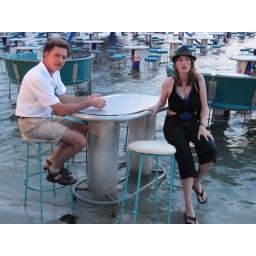
A table very near the water